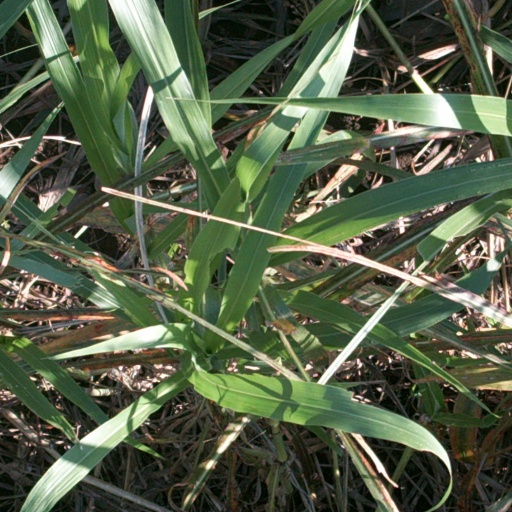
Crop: sorghum